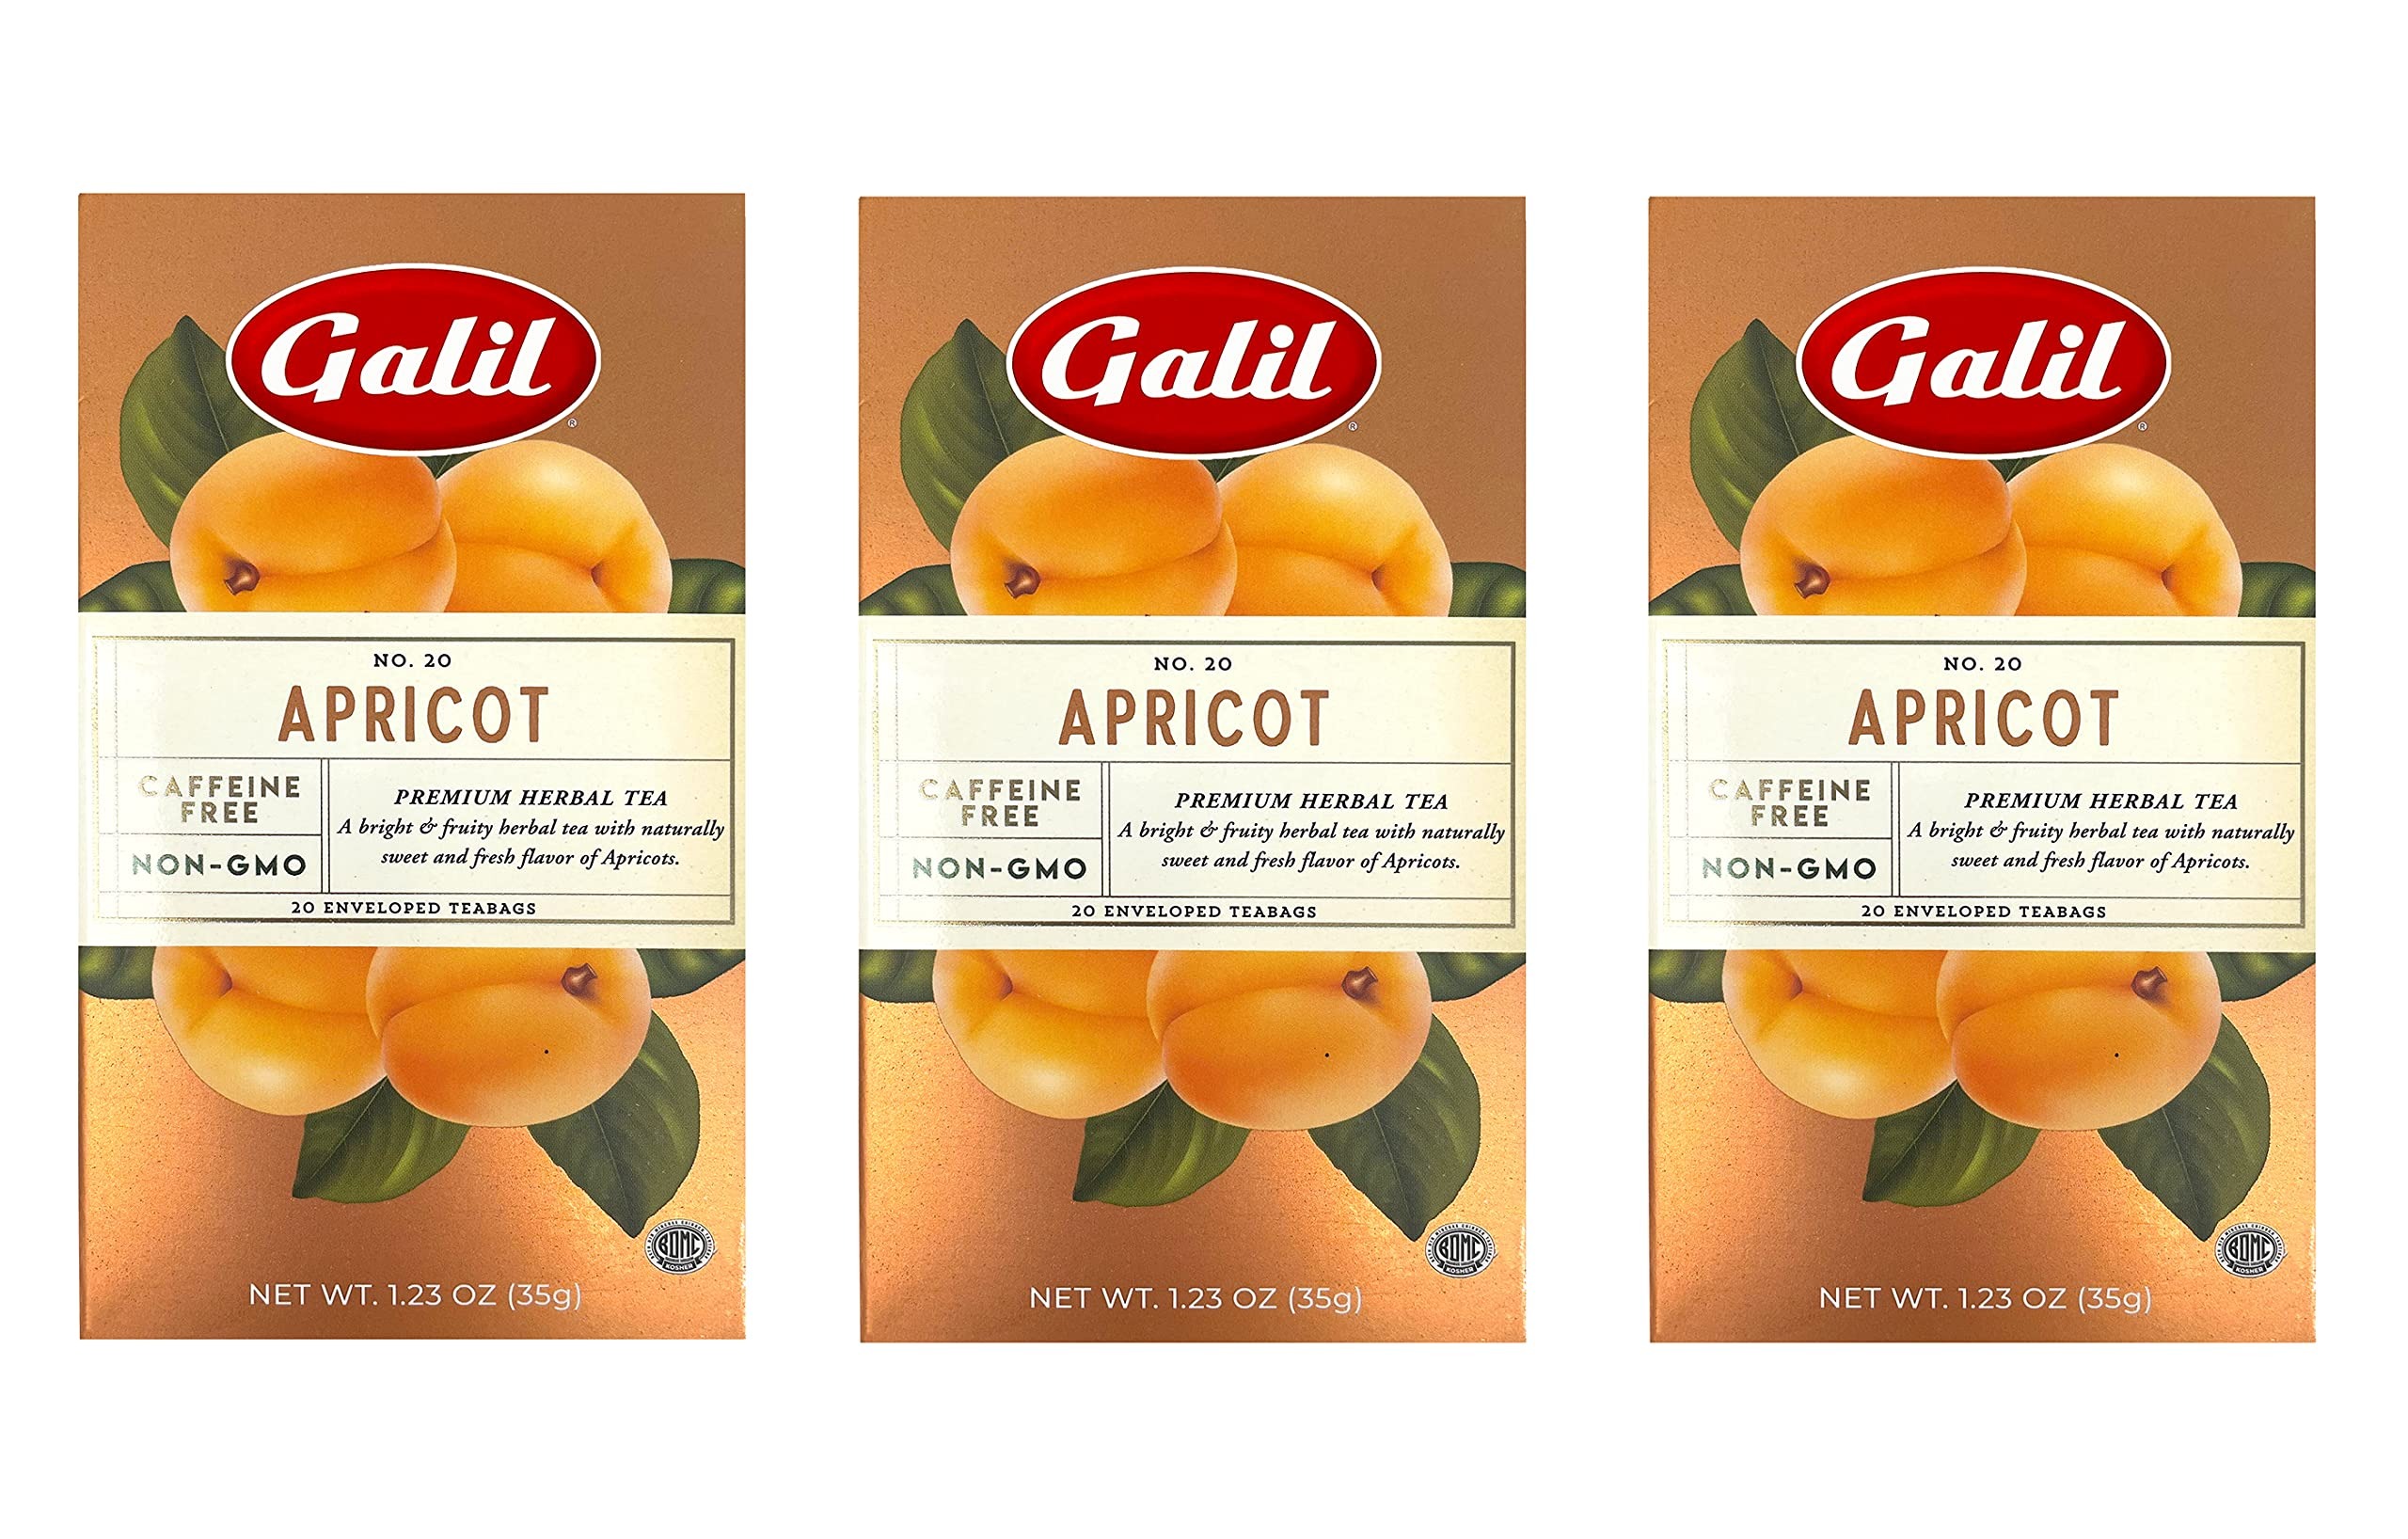
Item Name: Galil Apricot Tea – Caffeine-Free Herbal Tea, Certified Kosher Tea – Non-GMO Apricot Teabags 20 Count, 60 Tea Sachets Total (Pack of 3)
Bullet Point 1: GALIL HERBAL TEA - Galil Herbal Teas are a unique blend of herbs, fruits, & ﬂowers. Available in 26 ﬂavors, all naturally caﬀeine-free and full of aroma to brighten up your day. An indulgent low-calorie infusion, rich in anti-oxidants. Soothing herbal ﬂavors will warm you during the winter months or can be cold brewed for a refreshing splash of ﬂavor when you need a nice cool down.
Bullet Point 2: APRICOT TEA - A bright & fruity herbal tea with naturally sweet and fresh flavor of Apricots.
Bullet Point 3: CAFFEINE-FREE – Herbal tea that is caffeine-free, non-GMO, certified kosher, and halal
Bullet Point 4: TEA DRAWER – Features Galil’s exclusive tea drawer for easy storage and access to tea bags.
Bullet Point 5: PACK OF 3 – Each box includes 20 teabags. Ingredients: rosehip, apple fruits, orange peels, chicory root, hibiscus, licorice root, apricot flavor.
Product Description: Galil Herbal Teas are a unique blend of herbs, fruits, & ﬂowers. Available in 26 ﬂavors, all naturally caﬀeine-free and full of aroma to brighten up your day. An indulgent low-calorie infusion, rich in anti-oxidants. Soothing herbal ﬂavors will warm you during the winter months or can be cold brewed for a refreshing splash of ﬂavor when you need a nice cool down.
Value: 3.0
Unit: Count

Price: 8.99